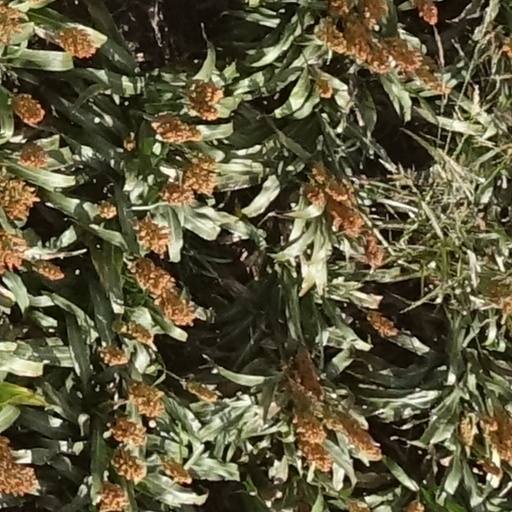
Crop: sorghum